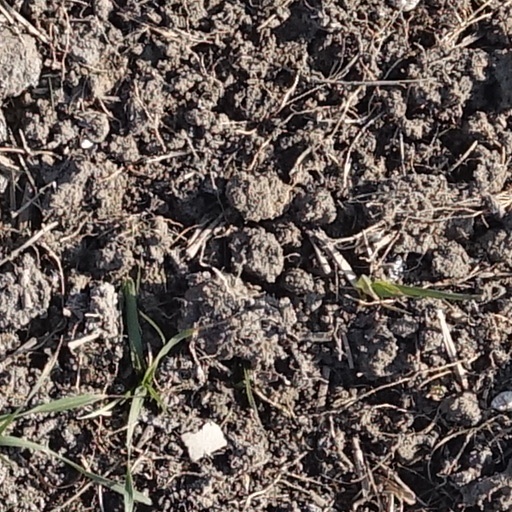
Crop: wheat